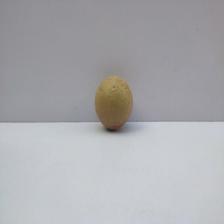
Size: Small